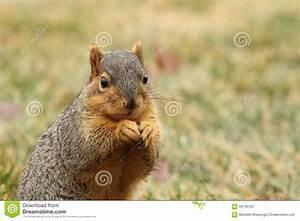
squirrel